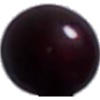
Label: cherry_wax_black